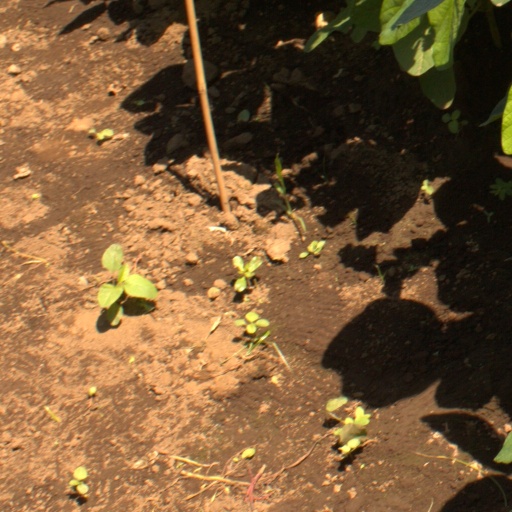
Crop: soybean